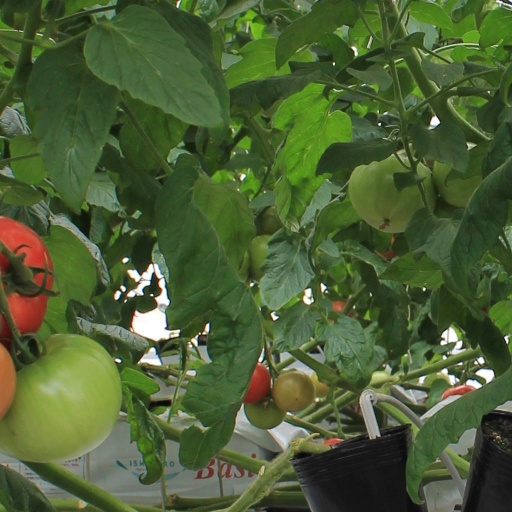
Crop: tomato